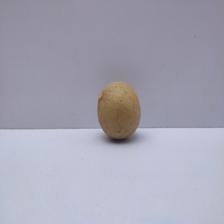
Size: Medium